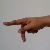
The image shows a hand gesture representing the letter 'P' in Indian Sign Language.